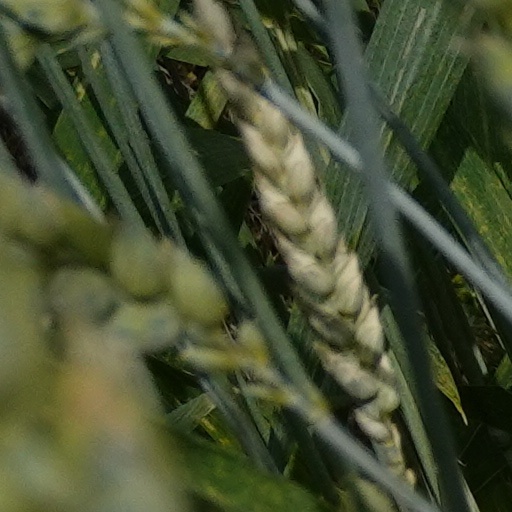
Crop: wheat